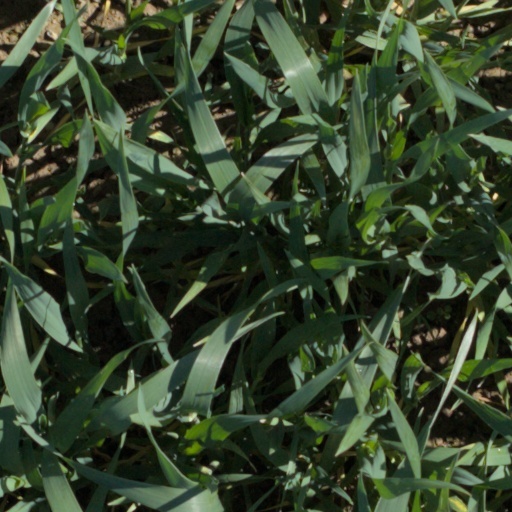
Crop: wheat